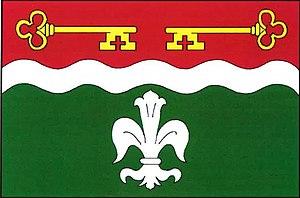
Lhoty u Potštejna est une commune du district de Rychnov nad Kněžnou, dans la région de Hradec Králové, en République tchèque. Sa population s'élevait à 314 habitants en 2017.